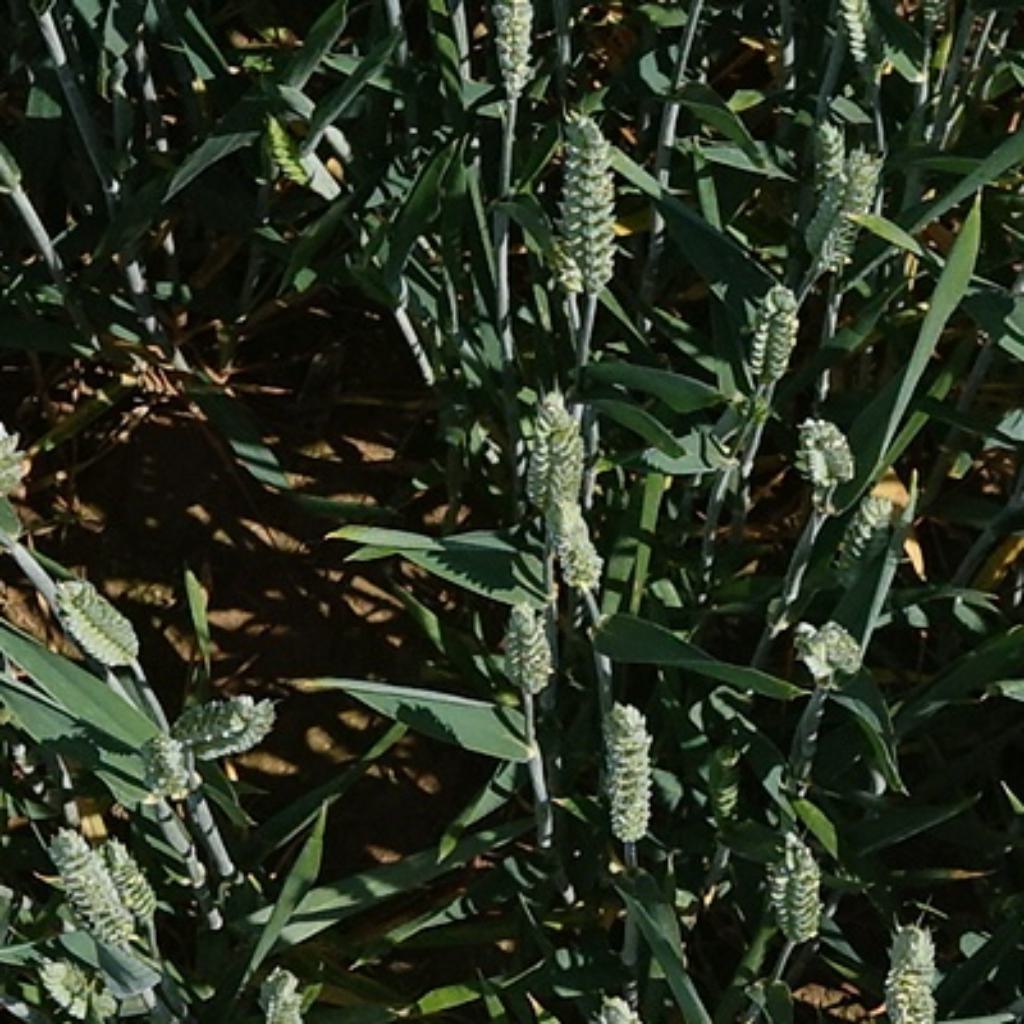
Country: France
Location: VLB
Wheat development stage: Filling